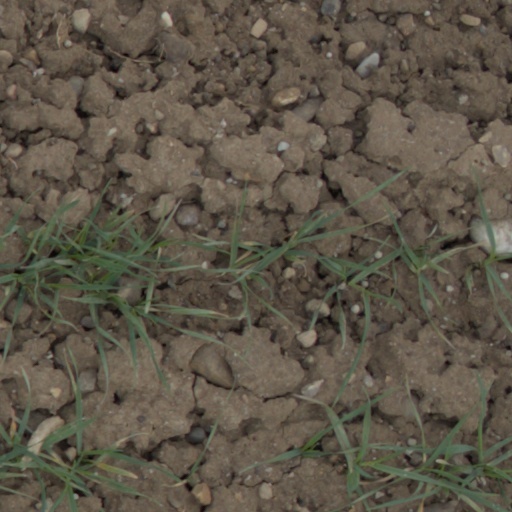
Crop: wheat